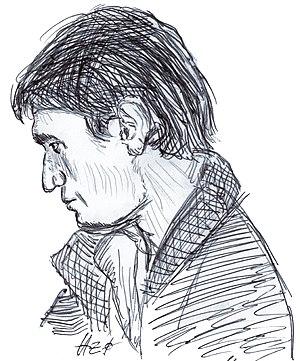
Miguel Angel Félix Gallardo né le 8 janvier 1946 dans l'État de Sinaloa au Mexique est un trafiquant de stupéfiants mexicain, ex-chef du cartel de Guadalajara. Surnommé El Padrino, il a été condamné à 37 ans de prison à la fin des années 1980 pour diverses charges, dont l'assassinat de l'agent de la DEA Enrique Camarena en 1985.